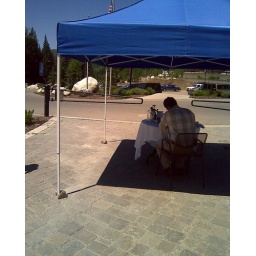
Man awaiting prospects at a mountain resort near Salt Lake City, Utah. 6/28/2008. Cell phone series.